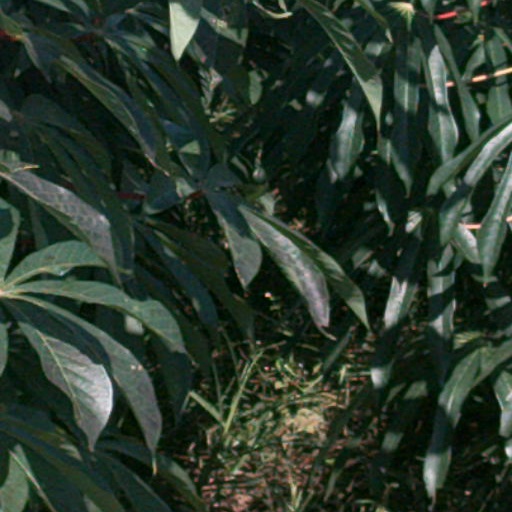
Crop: cassava